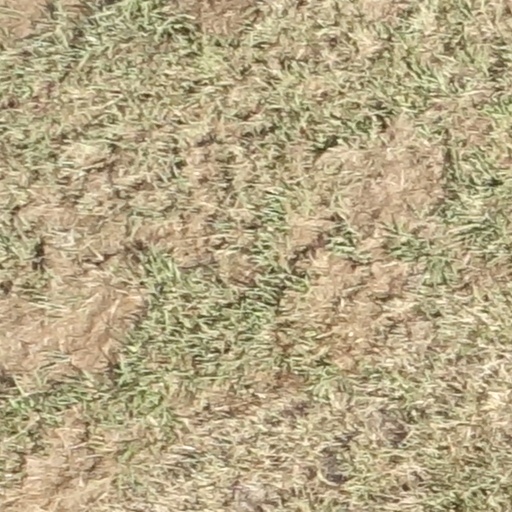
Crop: sorghum